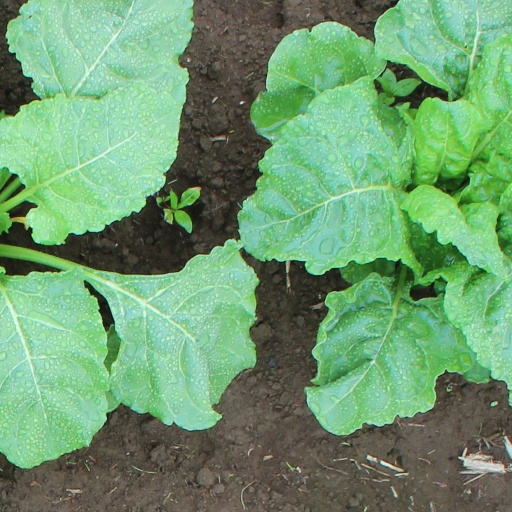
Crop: sugar beet